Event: Nepal Earthquake
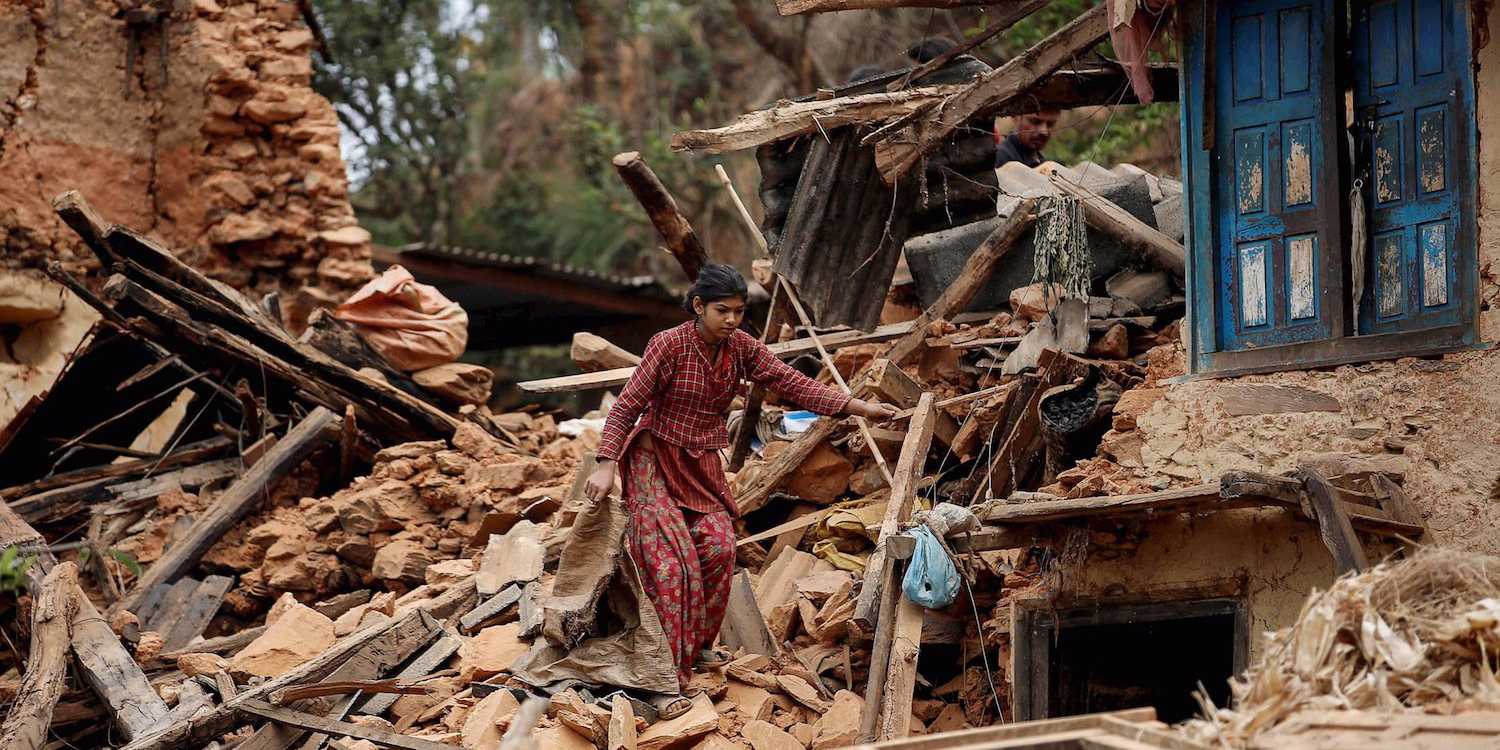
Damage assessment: damage